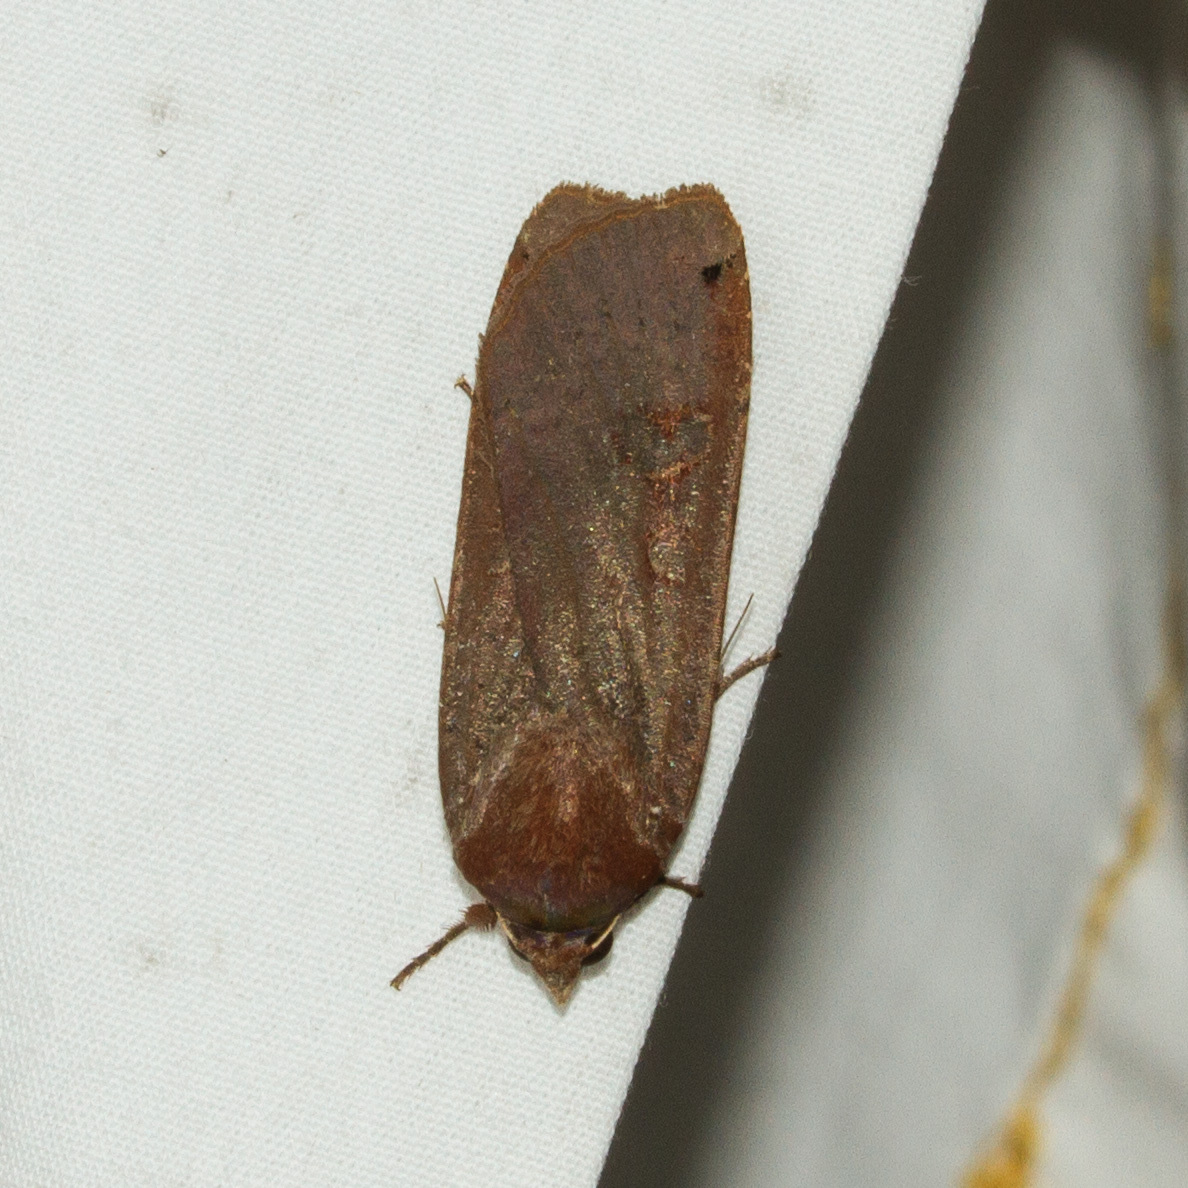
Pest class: cutworms